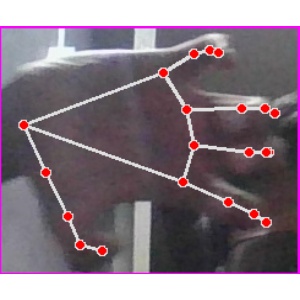
अक्षर: त